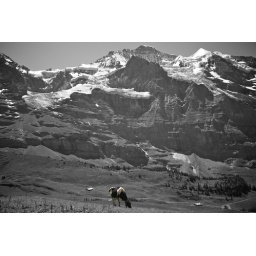
This cow was spotted from the train just before heading up over 11,000 feet to the Jungfraujoch observatory.Bernese Alps, Switzerland